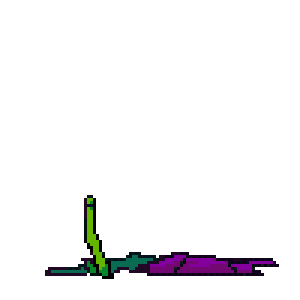
Tegnefilm
En animeret blomst.
En animeret blomst. En lille traditionel tegnefilm med et antal frames, hvor tegningen ændres en lille smule for hver frame.
Tegnefilm var i starten film, hvor de enkelte delbilleder er tegnede. I dag dækker begrebet dog også en del andre måder at lave animerede film på. Der er fx computeranimation og stop-motion.